Question: Please indicate a possible affordance area of the boxing_punching_bag that can be used for punching
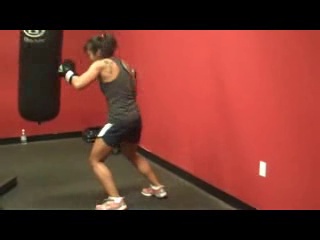
Answer: [18.5, 29, 63.5, 117]